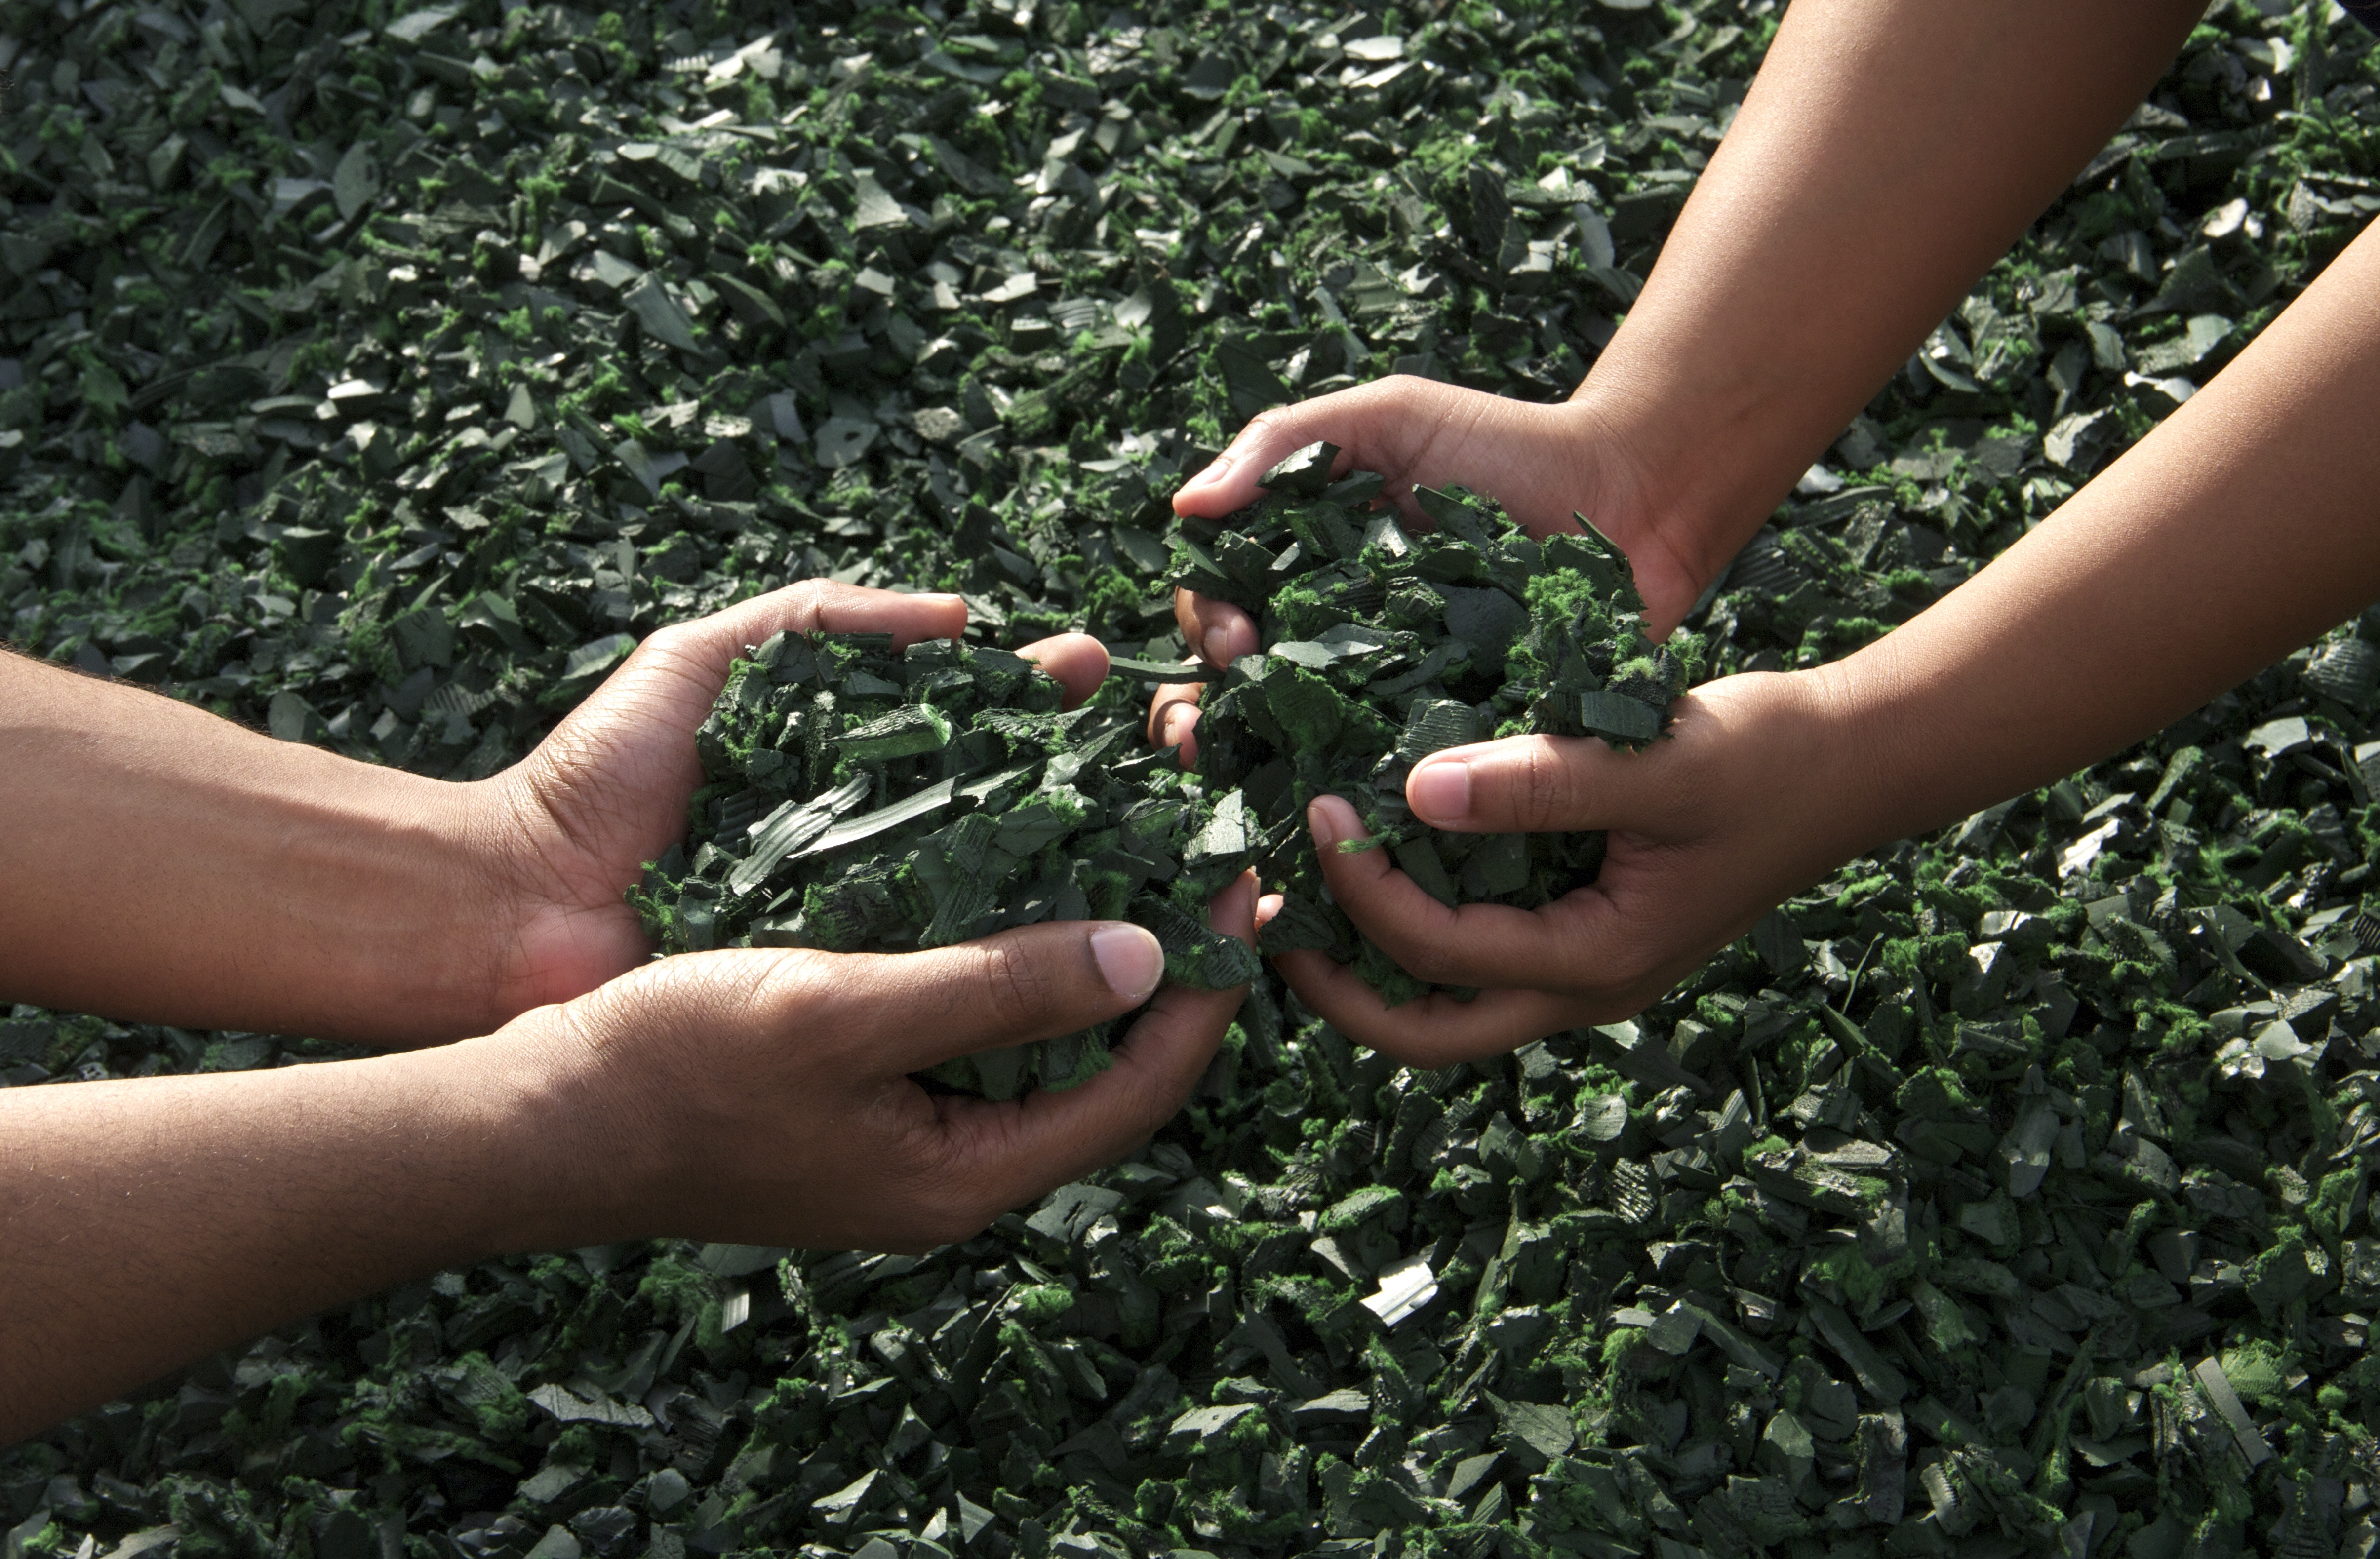
hand, tree, grass, plant, lawn, leaf, flower, leg, green, jungle, produce, soil, garden, hands, teamwork, working together, recycled rubber